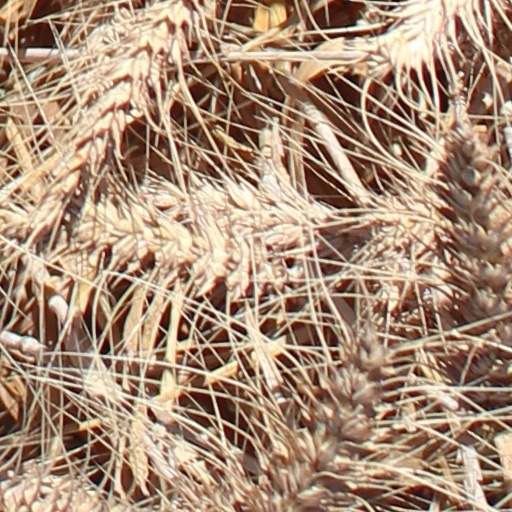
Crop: wheat